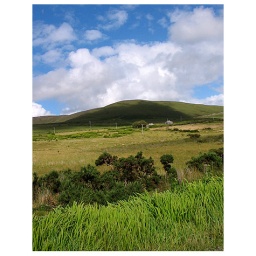
A green hill in Ireland. Dont' ask me where.